Viral quasispecies

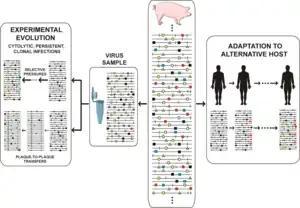

The crux of the matter regarding quasispecies implications is that at any given time, the viral population includes a reservoir not only of genotypic but also of phenotypic variants, conferring upon the population some adaptive pluripotency. Accumulating laboratory and clinical evidence renders untenable that minority components of mutant spectra should be dismissed on the grounds of their being neutral. They can participate in selective processes and cannot be excluded from interpretations of virus behavior. Variation universally involves point mutations and it can also include recombination (in its replicative and non-replicative modes), and genome segment reassortment. All modes of molecular variation are compatible, only restricted by the scope of mechanisms accessible to the replicative machinery, and for the need for viral genomes to remain functional. David Evans and colleagues identified many recombination events associated with enterovirus replication, and only a few recombinants made their way towards continued replication. Recombination can mediate adaptability and virulence. High mutation and recombination rates have led to the conceptual distinction between mechanistically unavoidable and evolutionarily relevant variation, in connection with the issue of clonal versus non-clonal nature of virus evolution (microbial evolution in general). Only a minority of the nascent variation during replication can be successfully propagated. Within limits that are set by biological constraints, each population is made of an array of variant genomes, with a total number which is commensurate with the virus population size. To infect a plant, animal or cell culture with 10 infectious units can have very different consequences than to infect with 10 infectious units, not only because the host defense systems may be overwhelmed by the high infectious dose, but also because the mutant repertoire that engages in adaptive explorations is larger. Part of the variants of a mutant spectrum, either in isolation or in consortium with others, may perform better than other members of the same population in the event of an environmental change. Selective pressures favor replication of some components of a mutant spectrum over others, despite all of them being interconnected by mutation. Differential performance can be at the level of viral genomes (during replication, intracellular gene expression, interaction with host factors, etc.) or viral particles (for thermal stability, entry into or exit from cells, to withstand neutralizing antibodies, etc.). Adaptability of RNA viruses is linked to parameters that facilitate exploration of sequence space: genome size (1.8 to 33 Kb), population size (variable but that can attain an impressive 10 individual genomes in an infected host at a given time), replication rate, mutation rate, fecundity (yield of viral particles per cell), and number of mutations required for a phenotypic change (surprisingly low for several relevant traits).